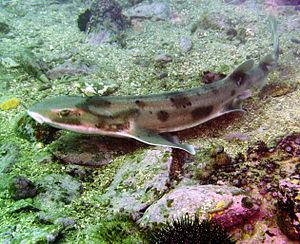
Les holbiches forment un genre de requins au sein de la famille des Scyliorhinidae.
Cephaloscyllium isabellum, ou Holbiche à damier, est une espèce de requin de la famille de Scyliorhinidae.